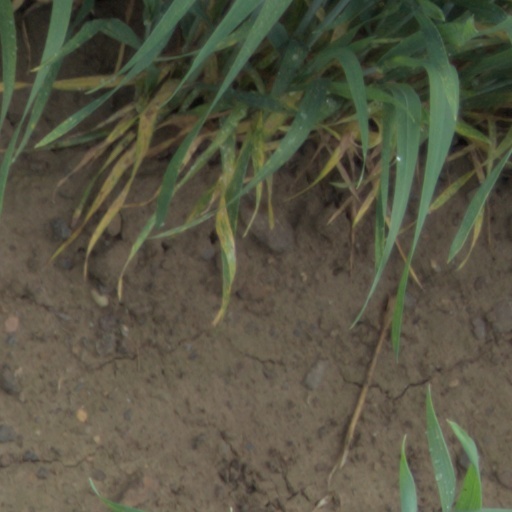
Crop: wheat